Timișoara

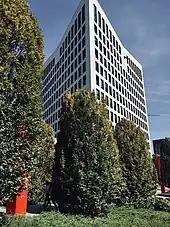
United Business Center 1, part of Iulius Town urban ensemble

Although much changed throughout its history, the religious composition of Timișoara is diverse. If in 1910 most of the inhabitants were Roman Catholics, in 2011 75% declared themselves Romanian Orthodox.